Lyndon B. Johnson

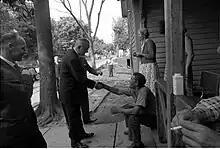
President Johnson's poverty tour in 1964

On November 27, 1963, Johnson delivered his "Let Us Continue" speech to Congress, saying that "No memorial oration or eulogy could more eloquently honor President Kennedy's memory than the earliest possible passage of the Civil Rights Bill for which he fought so long." The wave of national grief following the assassination gave enormous momentum to Johnson's promise to carry out Kennedy's plans.